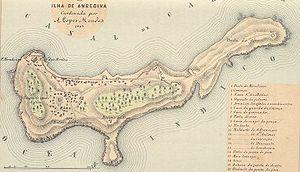
Anjidiv, aussi appelée Anjadip, est une île inhabitée d'Inde située dans l'océan Indien. Cette île fut une ancienne possession portugaise au temps de l'Inde portugaise